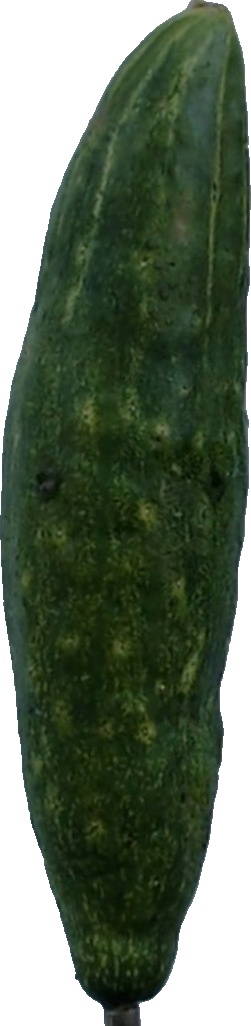
Label: cucumber_3